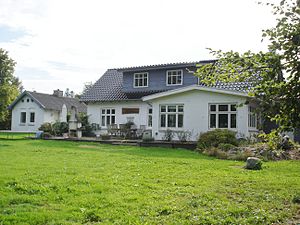
Solbjerg Station (Himmerland)
Solbjerg Station fra sporsiden med bevaret perronkant
Solbjerg Station fra sporsiden
Solbjerg Station var en jernbanestation indtil 31. marts 1969 da Aalborg-Hadsund Jernbane blev nedlagt. Stationen blev opført i 1900, et par km syd for landsbyen Solbjerg ved Ravnsborg Skov og er tegnet af arkitekt: P. Poulsen, der ligeledes var arkitekten bag andre stationer langs banen.